Quintus Tullius Cicero

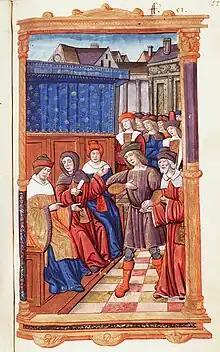
"Pompey, accompanied by a large force, brings Cicero's brother into the Forum, who petitioned for the return of Cicero from exile." (16th century anachronistic artwork)

Cicero's well-to-do father arranged for him to be educated with his brother in Rome, Athens and probably Rhodes in 79–77 BC. Around 70 BC, he married Pomponia (sister of his brother's friend Atticus), a dominant woman of strong personality. He divorced her after a long disharmonious marriage with much bickering between the spouses in late 45 BC. His brother, Marcus, tried several times to reconcile the spouses, but to no avail. The couple had a son born in 66 BC and named Quintus Tullius Cicero after his father.